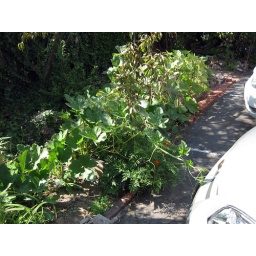
Yes, the pumpkin from hell has not only started eating the peach tree, it's going after the cars in the parking lot.